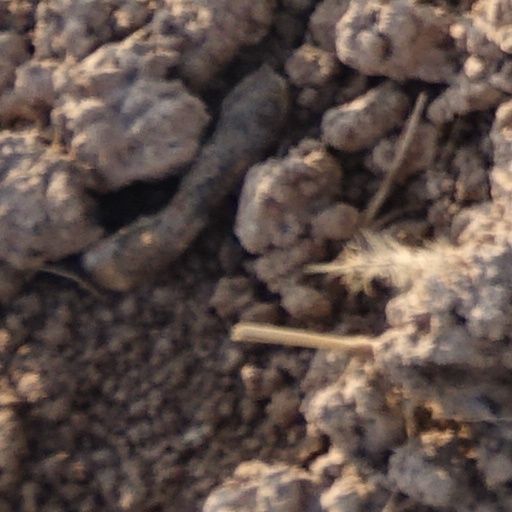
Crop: wheat